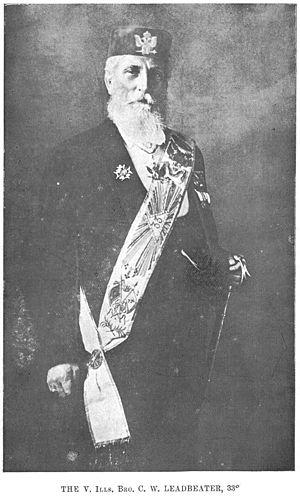
Charles Webster Leadbeater, prêtre anglais et auteur de la Société théosophique, contribua à la pensée ésotérique théosophique moderne au travers de nombreux ouvrages, il affirmait être clairvoyant.